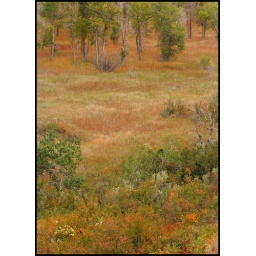
Many of the trees and shrubs in the forest are turning colour already.